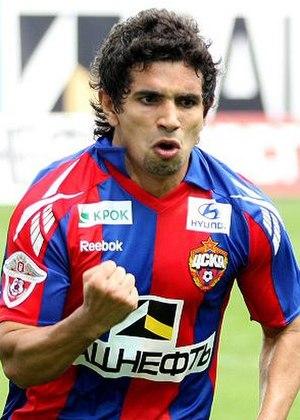
Guilherme Milhomem Gusmão dit Guilherme, né le 22 octobre 1988 à Imperatriz au Brésil, est un footballeur brésilien. Il est attaquant.